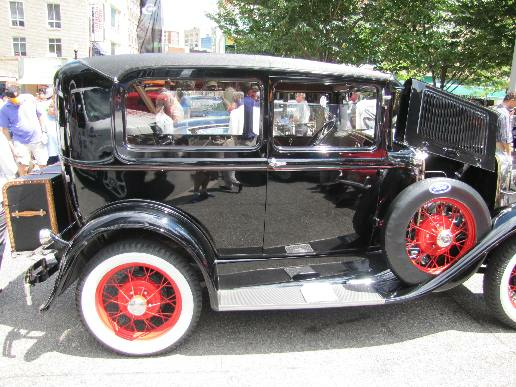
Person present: No